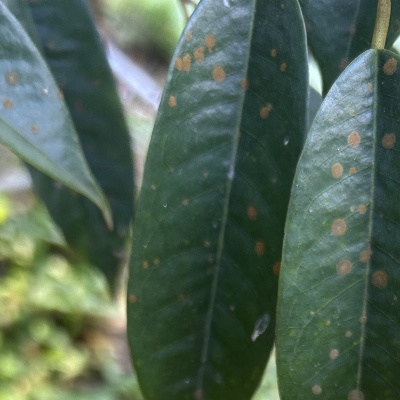
Label: Leaf_Algal